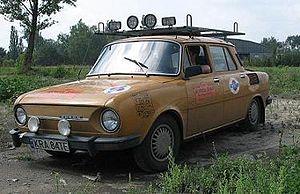
Créé en 2003, le Mongol Rally est un raid motorisé à vocation humanitaire qui se déroule entre Londres en Angleterre et Oulan-Oude en Russie. À l'origine, la fin se situait à Oulan-Bator, capitale de la Mongolie, mais un resserrement des lois entourant l'importation de véhicules dans le pays a fait déplacer la ligne d'arrivée en Russie en 2015. Toutefois, le rallye passe encore par la Mongolie.